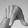
ASL letter: Q